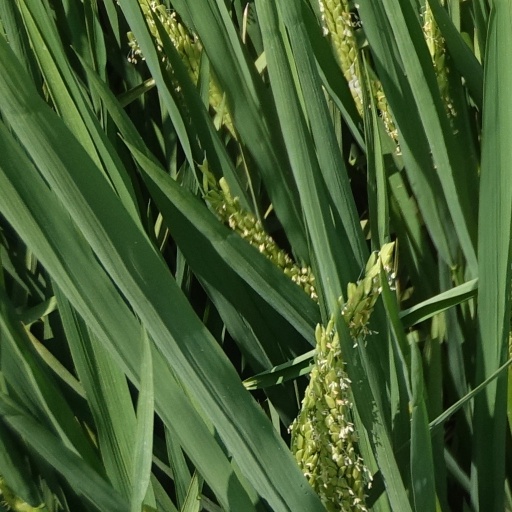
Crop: rice